Matsudaira Sadanobu

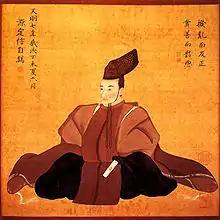
Portrait of Matsudaira Sadanobu

was a Japanese "daimyō" of the mid-Edo period, famous for his financial reforms which saved the Shirakawa Domain, and similar reforms he undertook during his tenure as chief of the Tokugawa shogunate, from 1787 to 1793.